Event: Nepal Earthquake
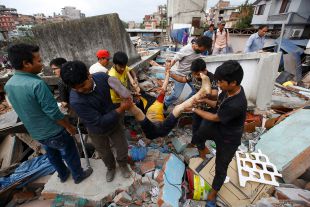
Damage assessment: damage